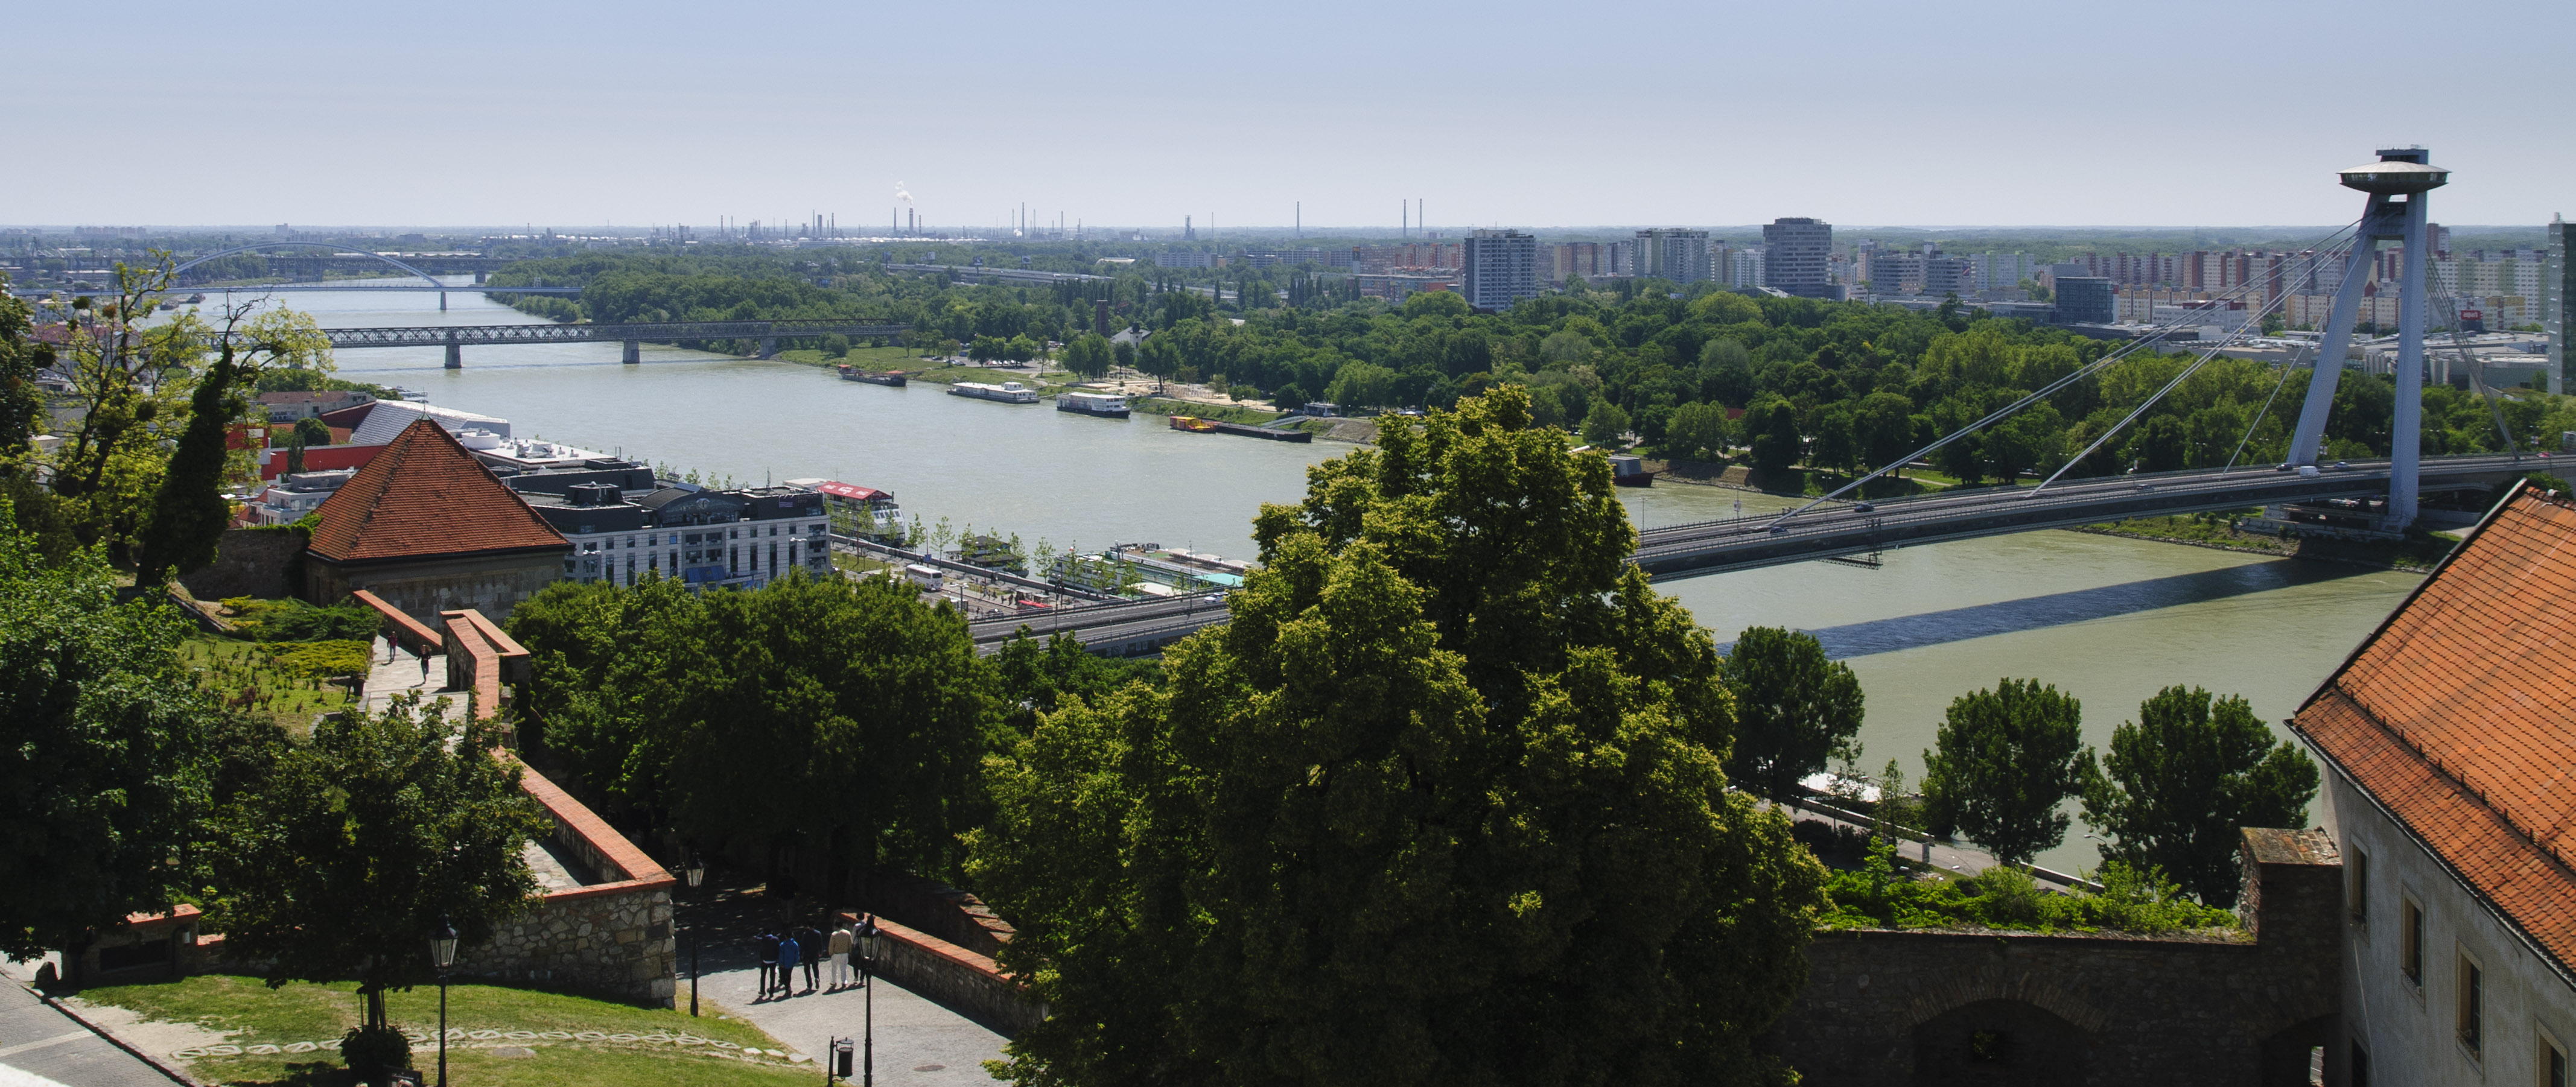
river, nikon, tourism, waterway, d300, bratislava, aerial photography